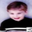
Label: boy